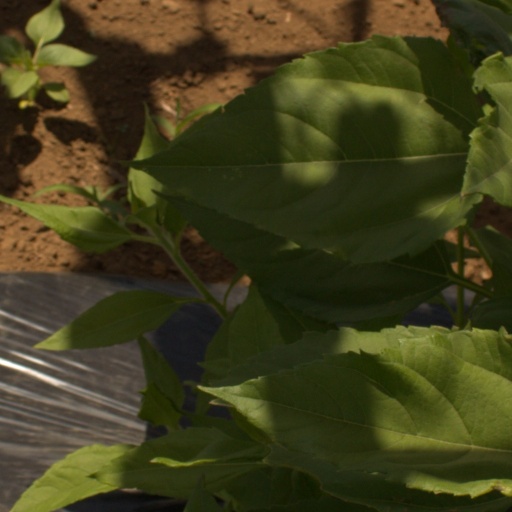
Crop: Jerusalem artichoke